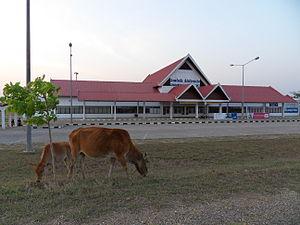
Aéroport de Savannakhet
L‘aéroport de Savannakhet est un petit aéroport domestique et international situé à Savannakhet, dans le sud du Laos. Il est desservi par la ligne Lao Airlines entre Vientiane et Paksé depuis l'hiver 2008-2009, avec des turbopropulseurs MA-60 de fabrication chinoise.